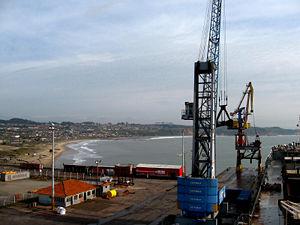
Imbituba est une ville brésilienne du littoral sud de l'État de Santa Catarina.